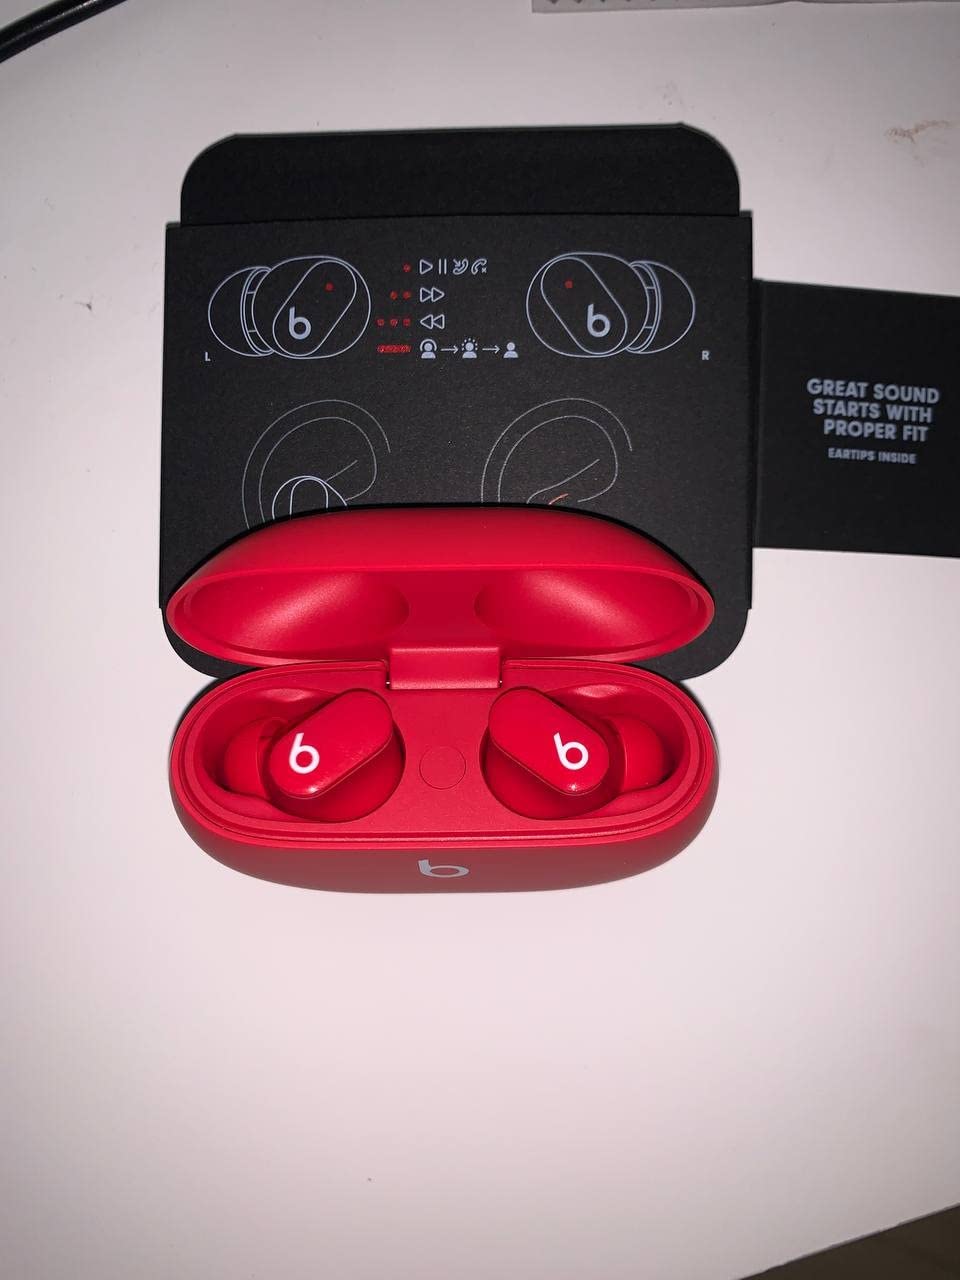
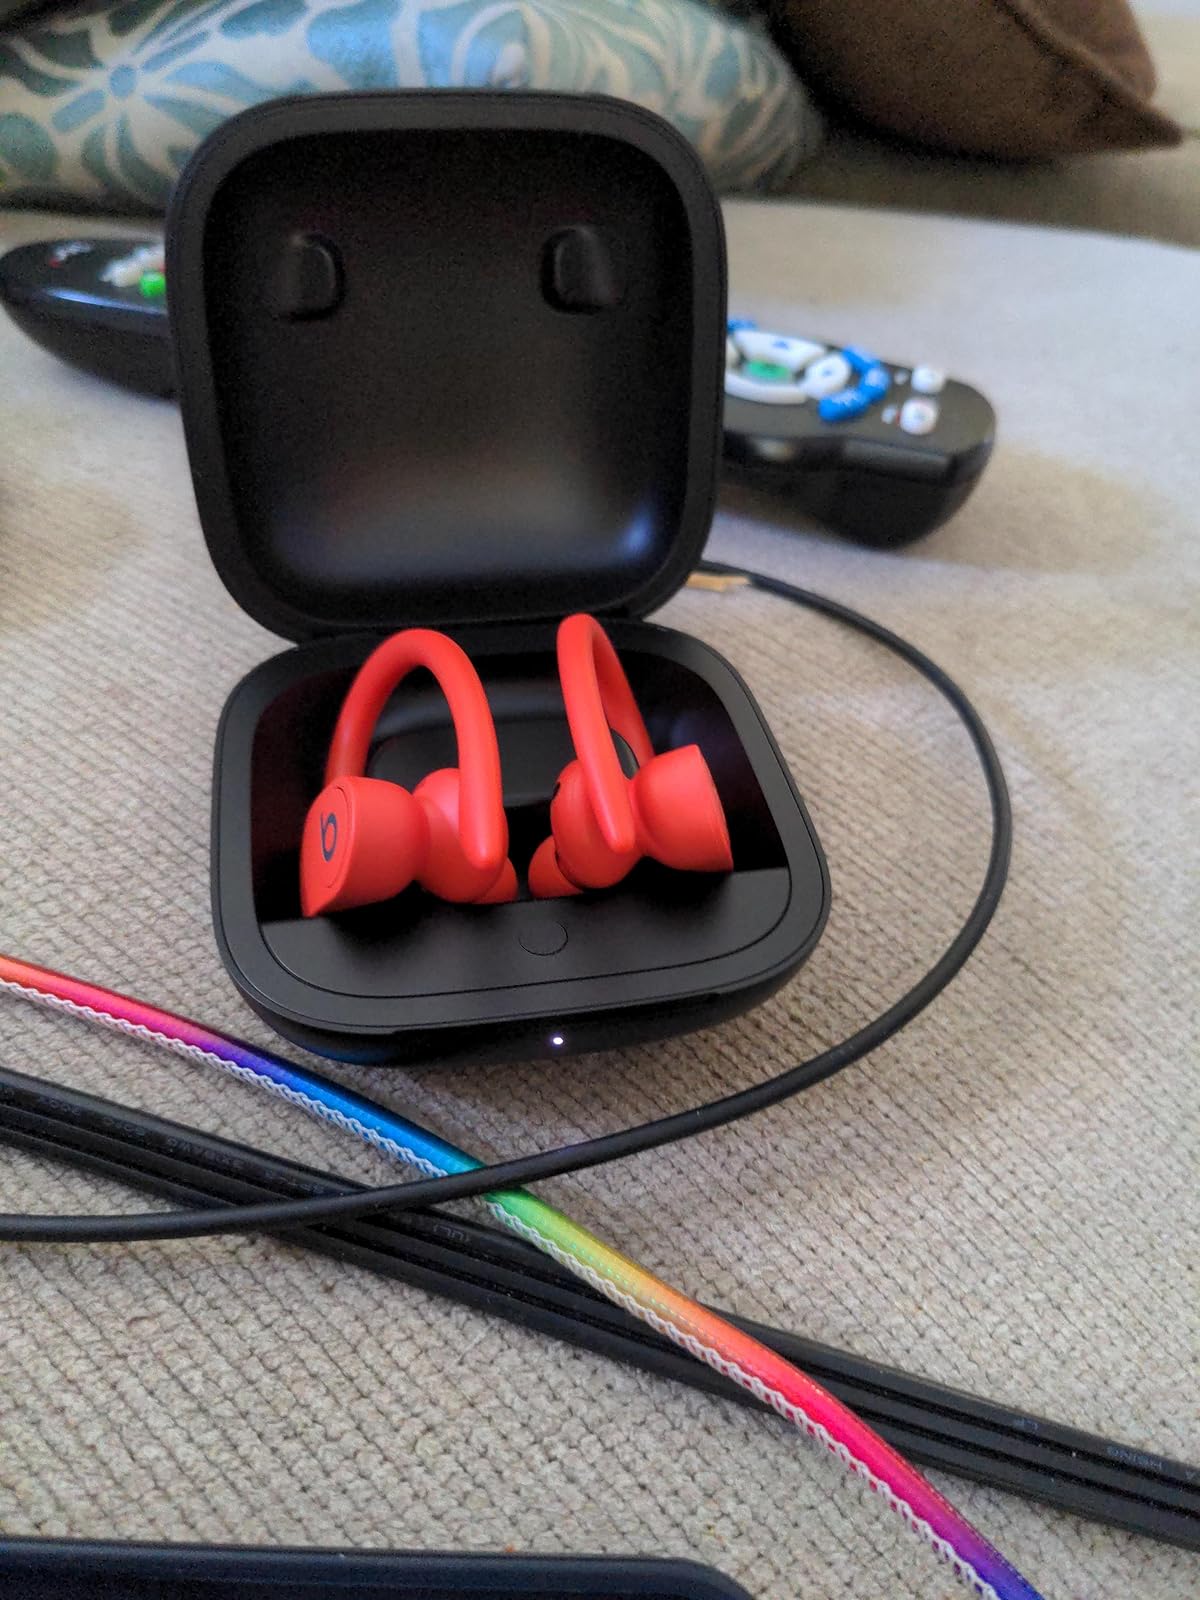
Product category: earbuds
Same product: no